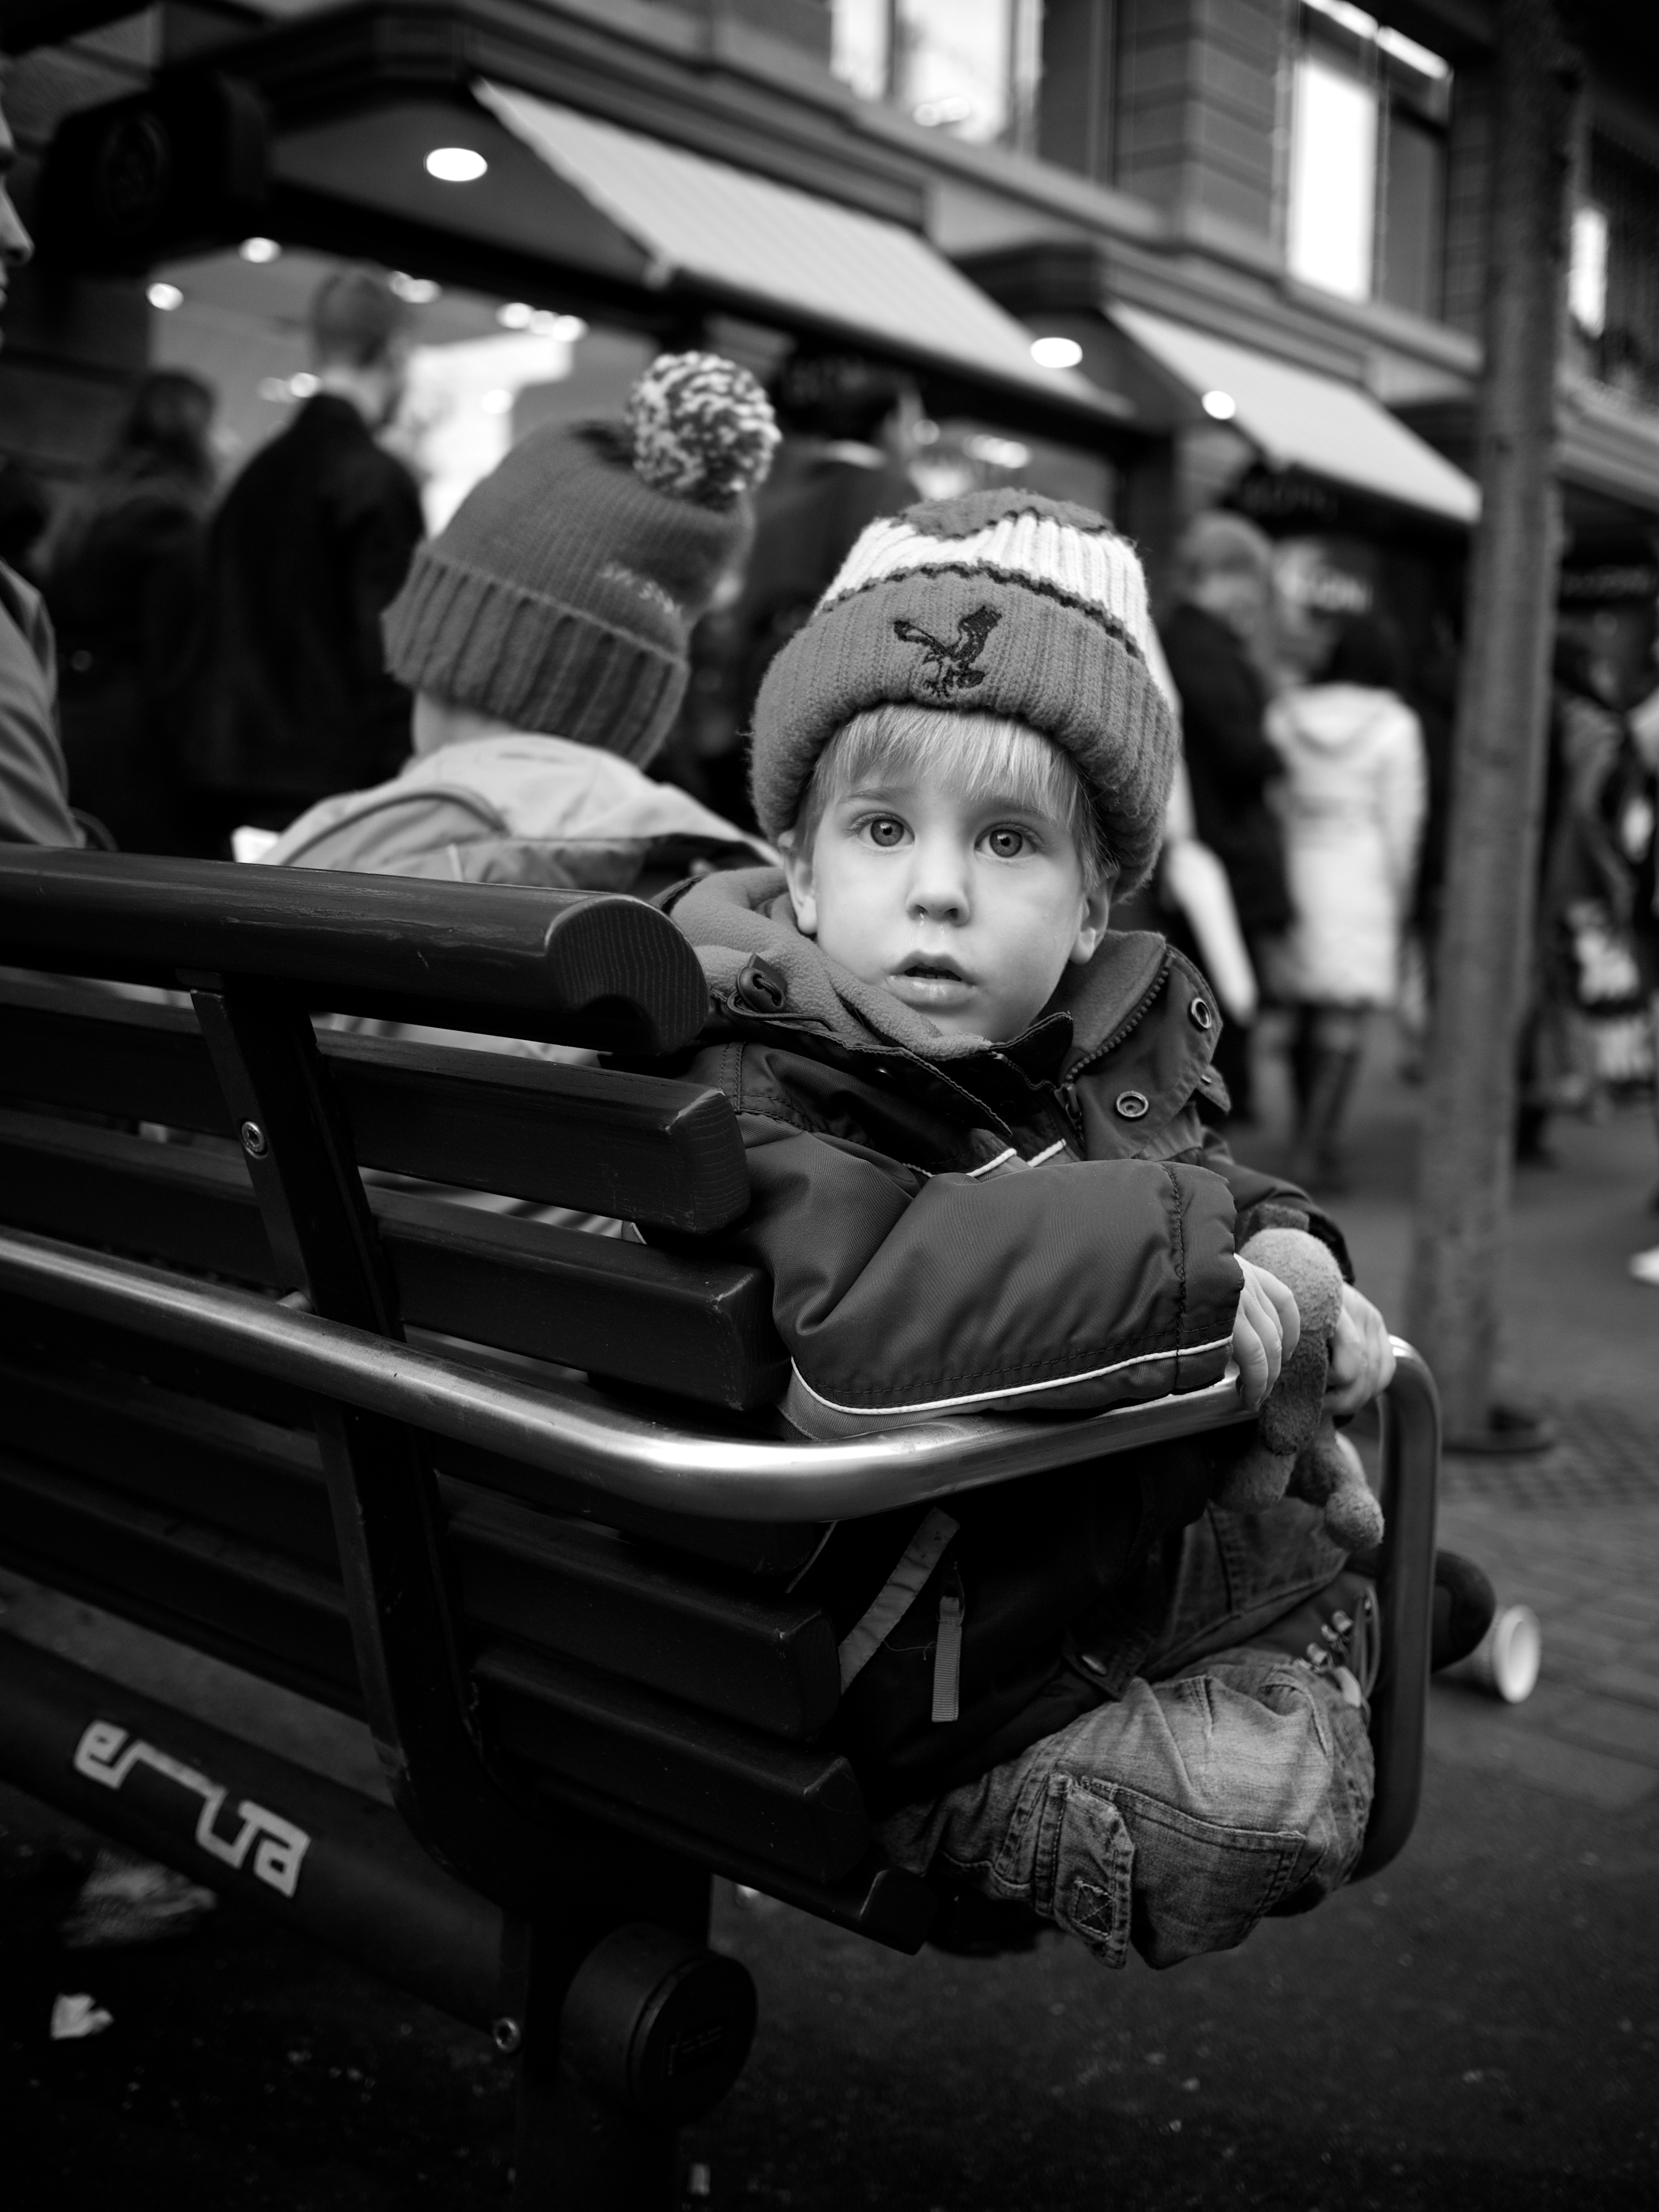
person, black and white, people, white, street, photography, ebook, sitting, training, black, monochrome, streetphotography, flickr, thomas, video, olympus, photograph, omd, fuji, leica, monochrom, leuthard, hcb, thomasleuthard, monochrome photography, portrait photography, human positions